List of mountains and hills of the Black Forest

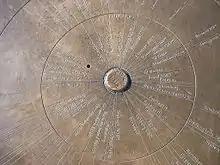
The toposcope at the summit of the Feldberg

The list contains a selection of the mountains and hills in the Black Forest, in order of their height.